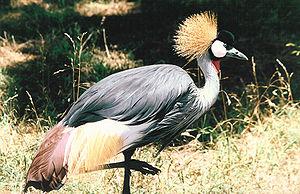
La Grue royale est une espèce de grands échassiers de la famille des Gruidae. Elle vit dans les savanes sèches d'Afrique subsaharienne, mais elle niche dans des habitats un peu plus humides, et est également présente dans des régions herbeuses ou cultivées à proximité de lacs ou rivières comme au Kenya, en Ouganda ou au Rwanda. Elle ne migre pas.